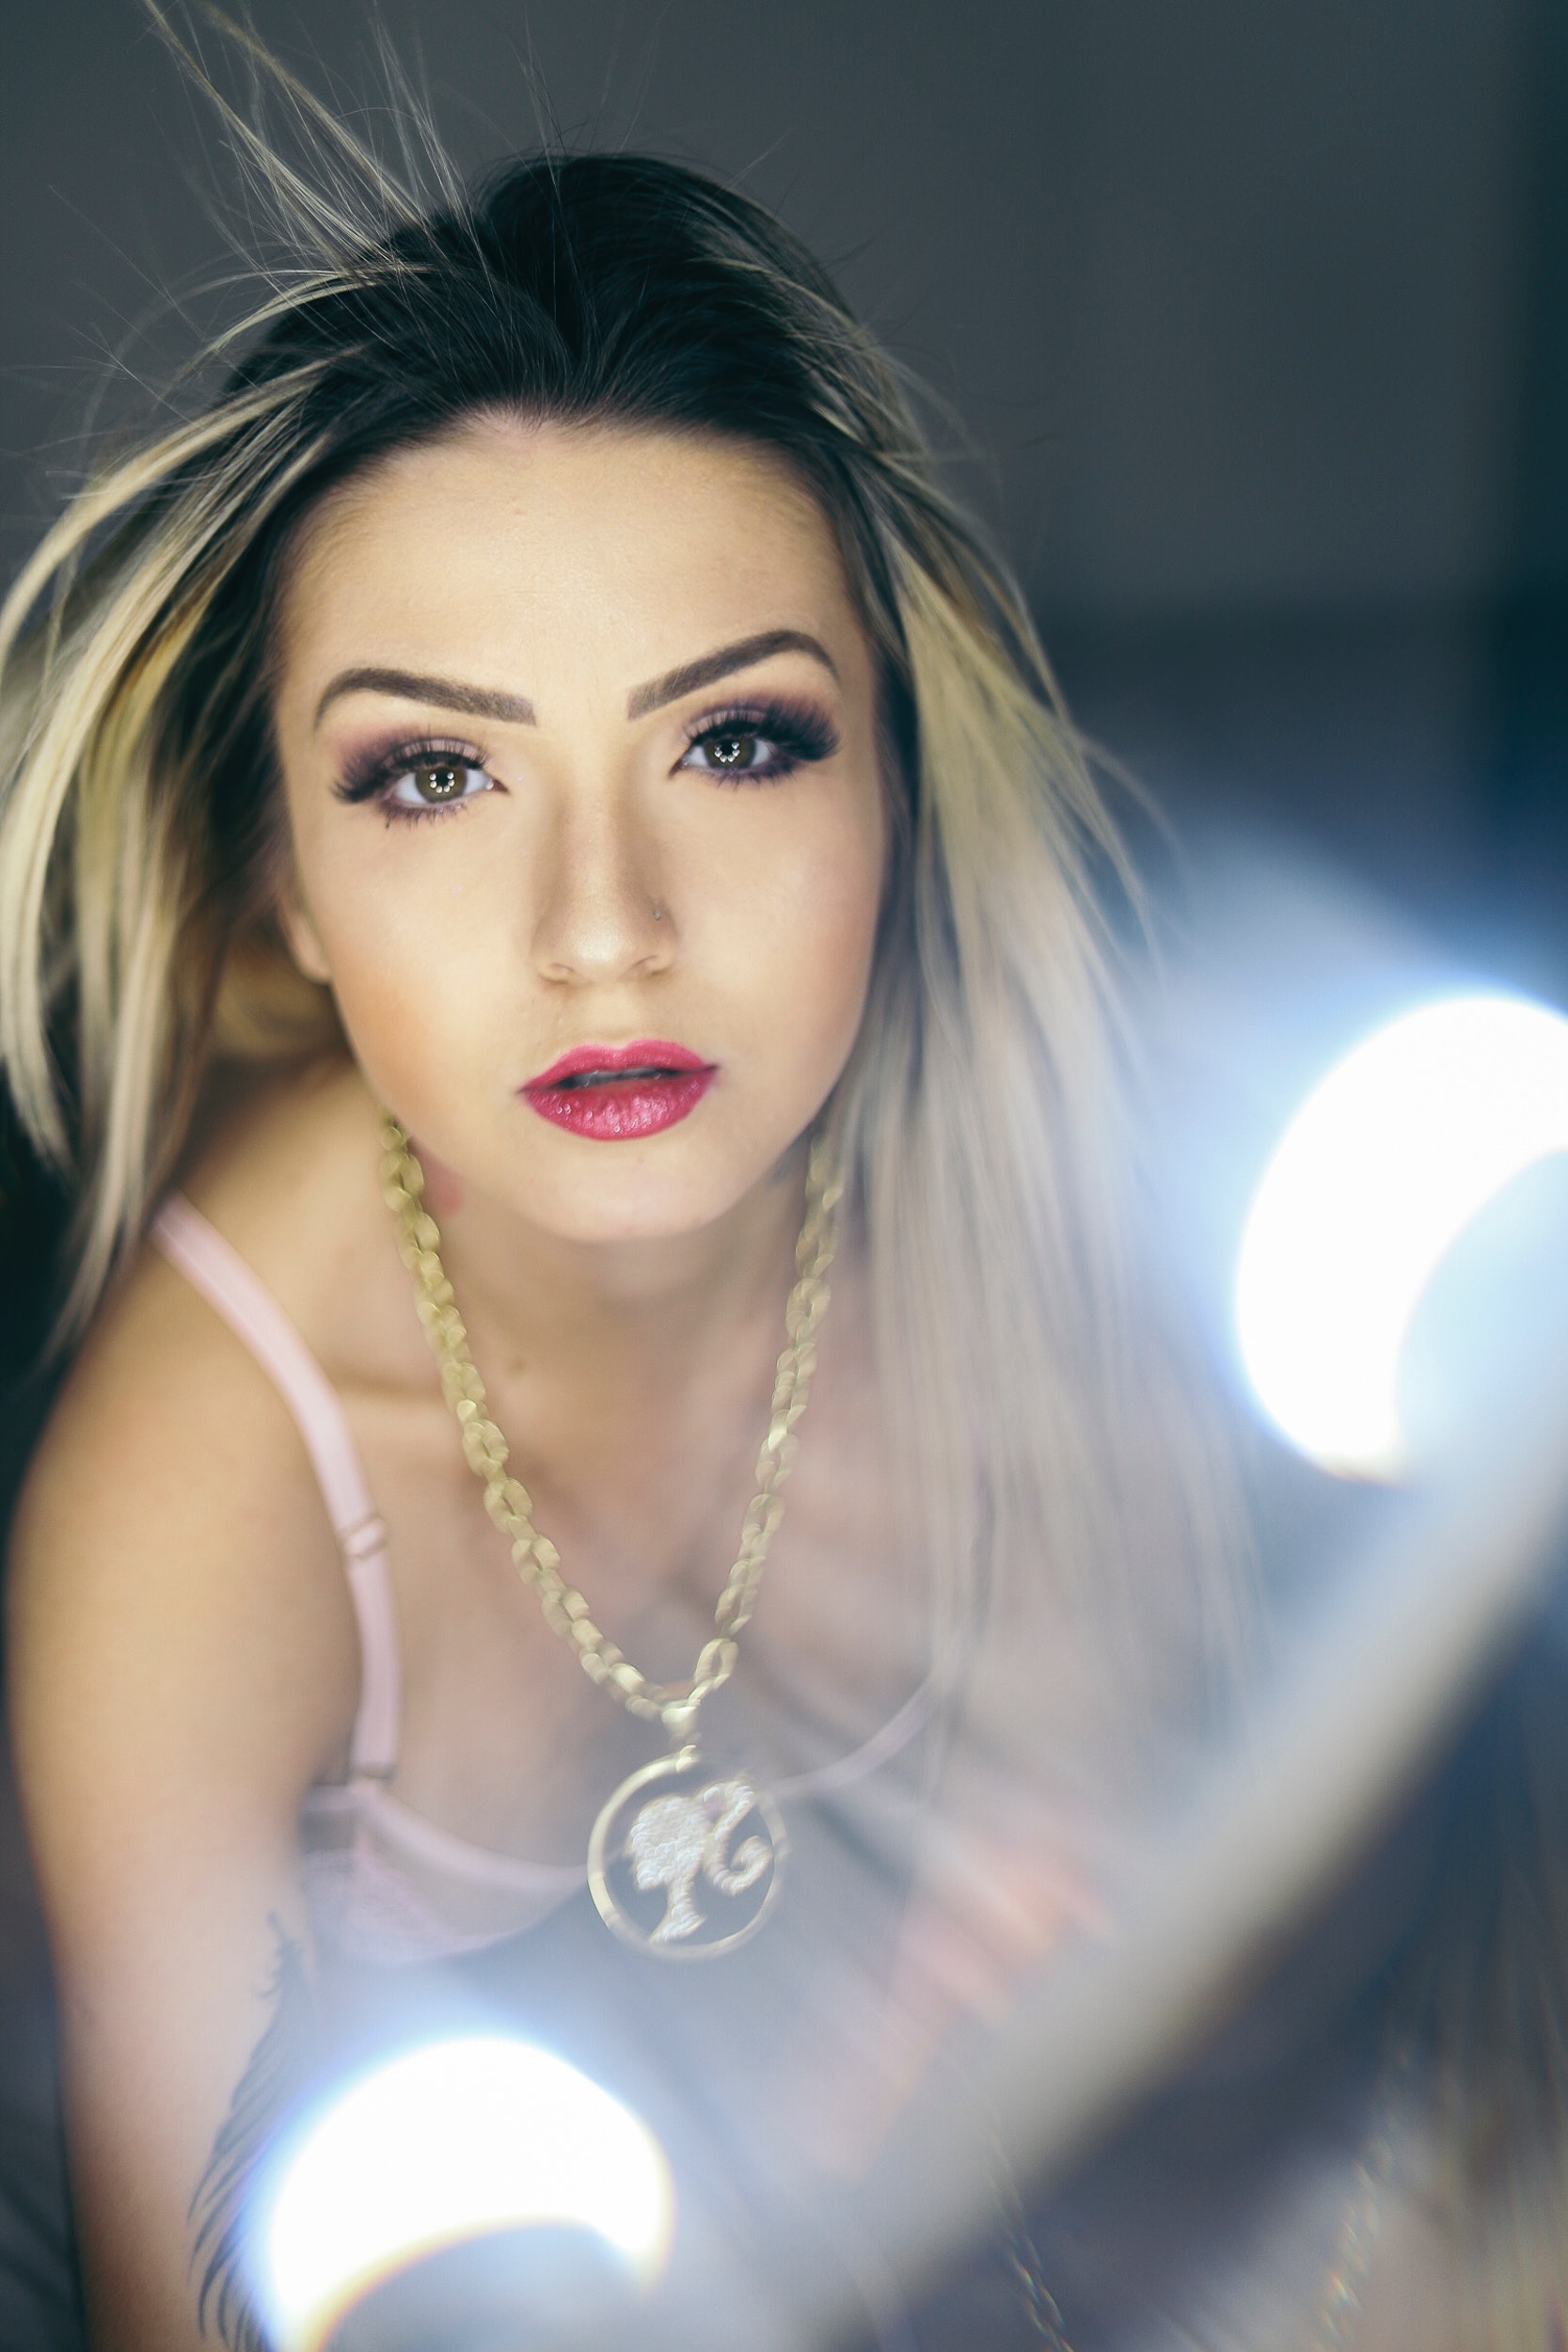
face, hair, lip, beauty, skin, eyebrow, blond, head, hairstyle, long hair, eye, model, chin, black hair, photo shoot, photography, brown hair, Material property, eyelash, smile, flash photography, reflection, portrait, portrait photography, fashion accessory